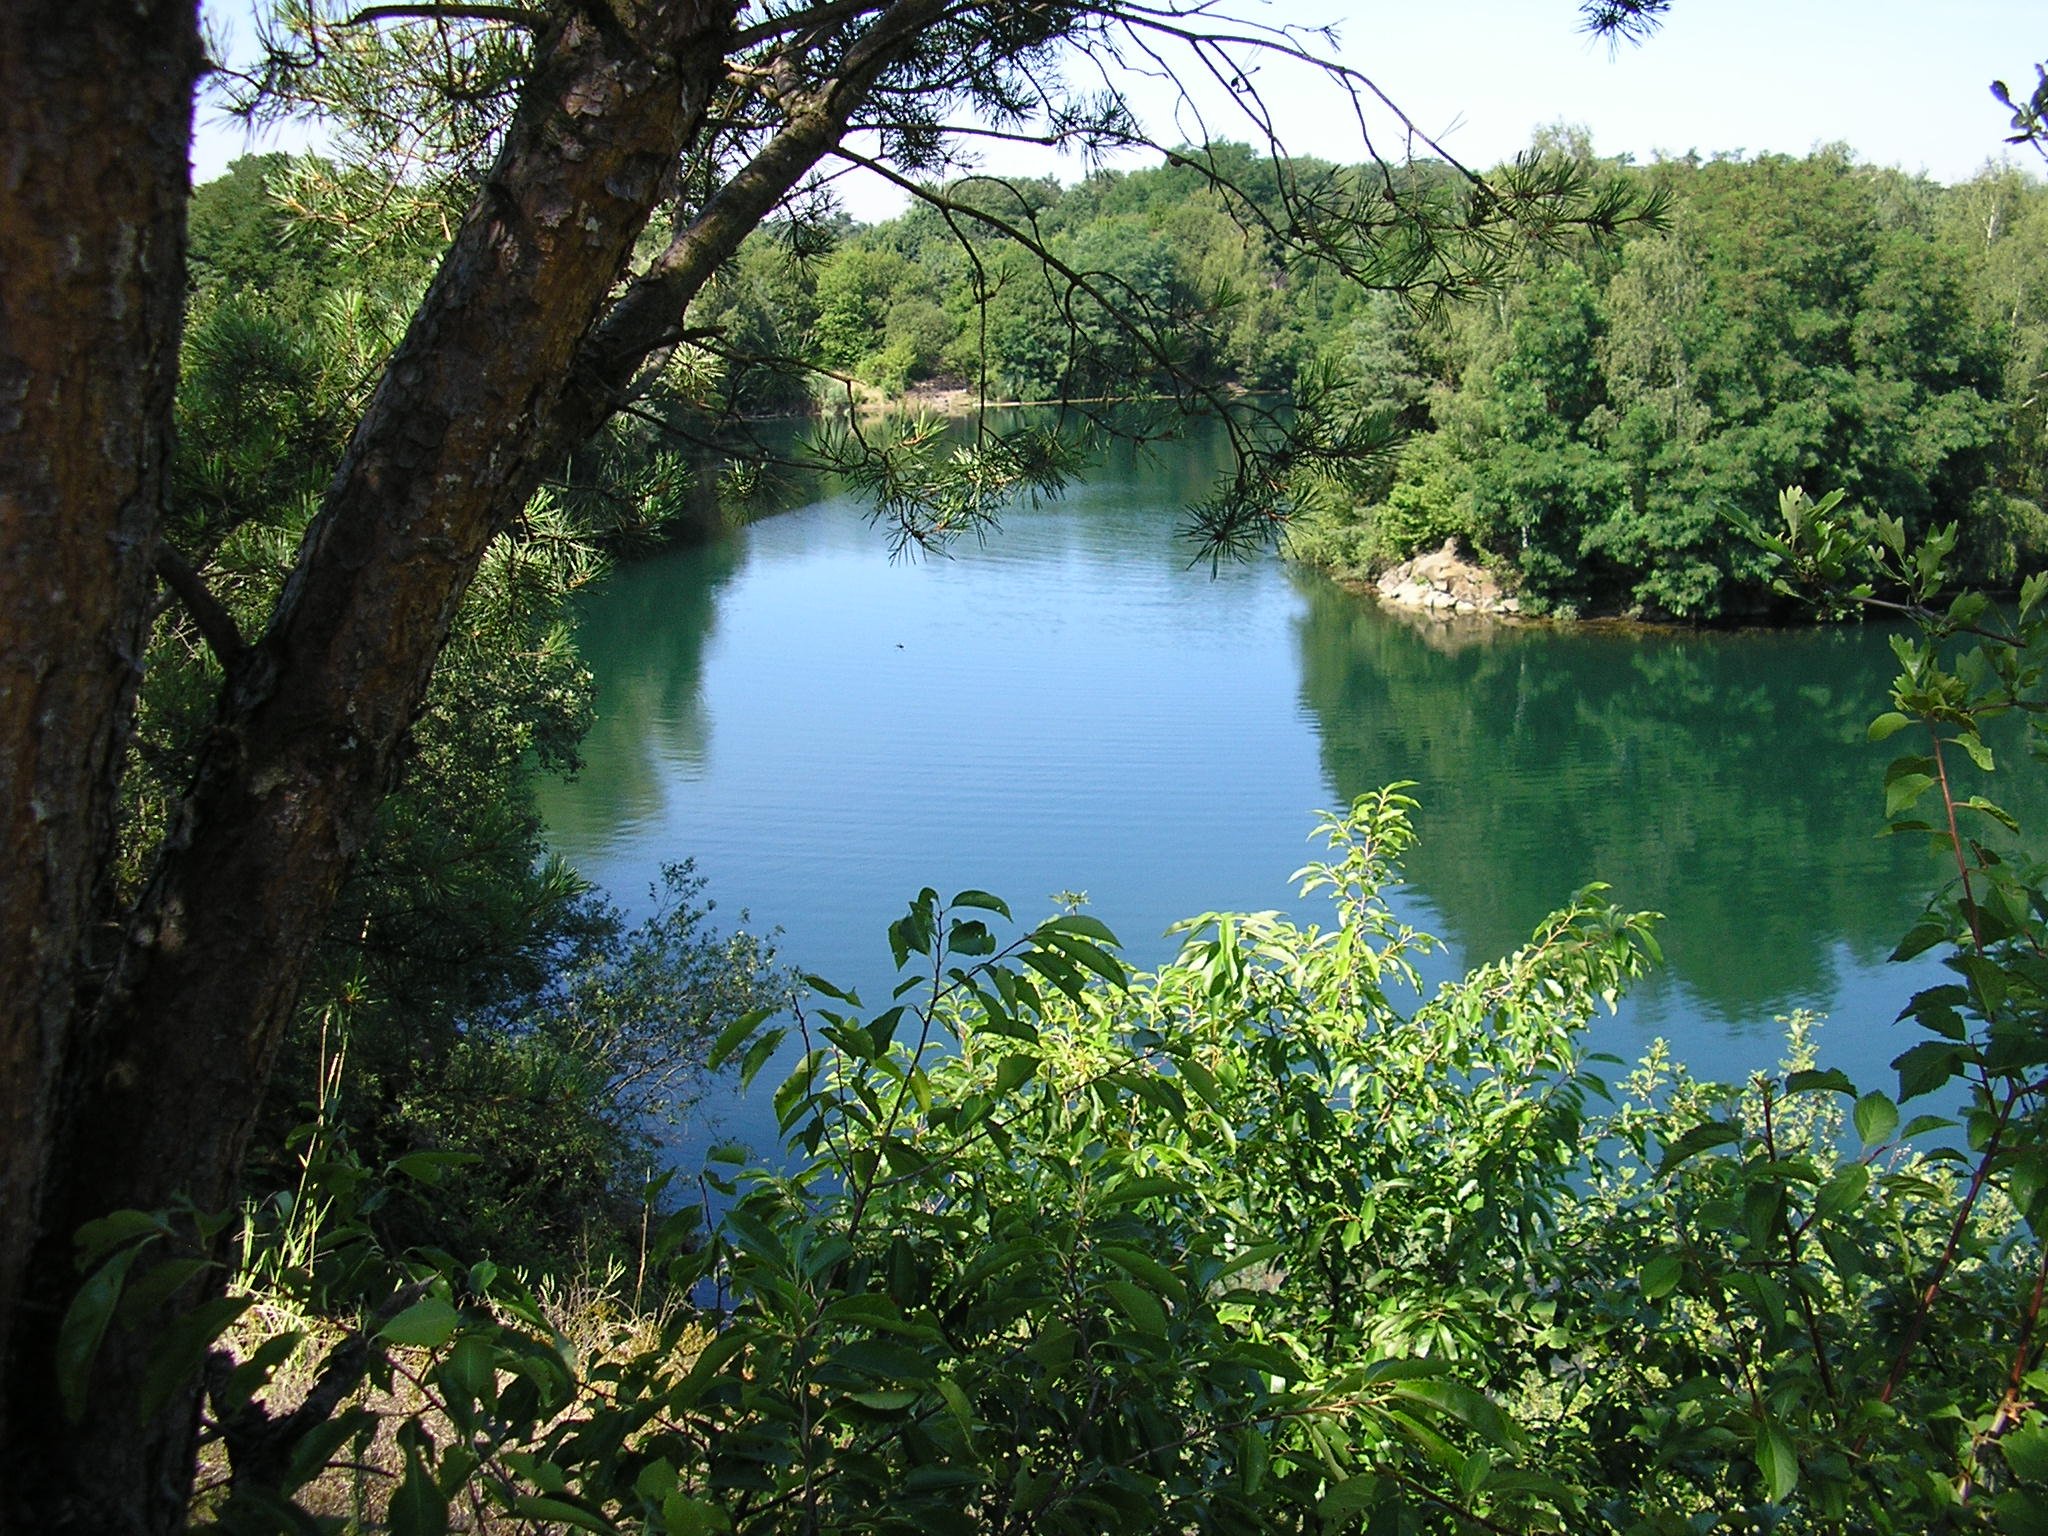
landscape, tree, water, nature, forest, flower, lake, river, pond, stream, reflection, jungle, waterway, body of water, vegetation, rainforest, wetland, woodland, habitat, ecosystem, nature reserve, fish pond, natural environment